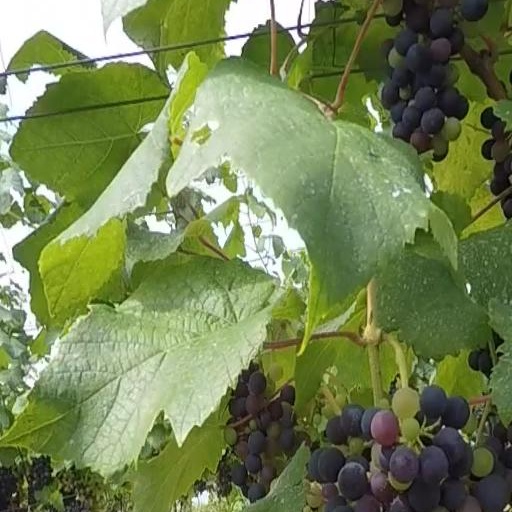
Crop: grape